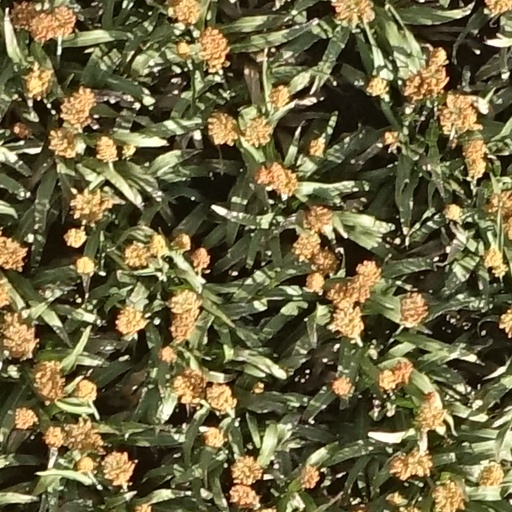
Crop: sorghum